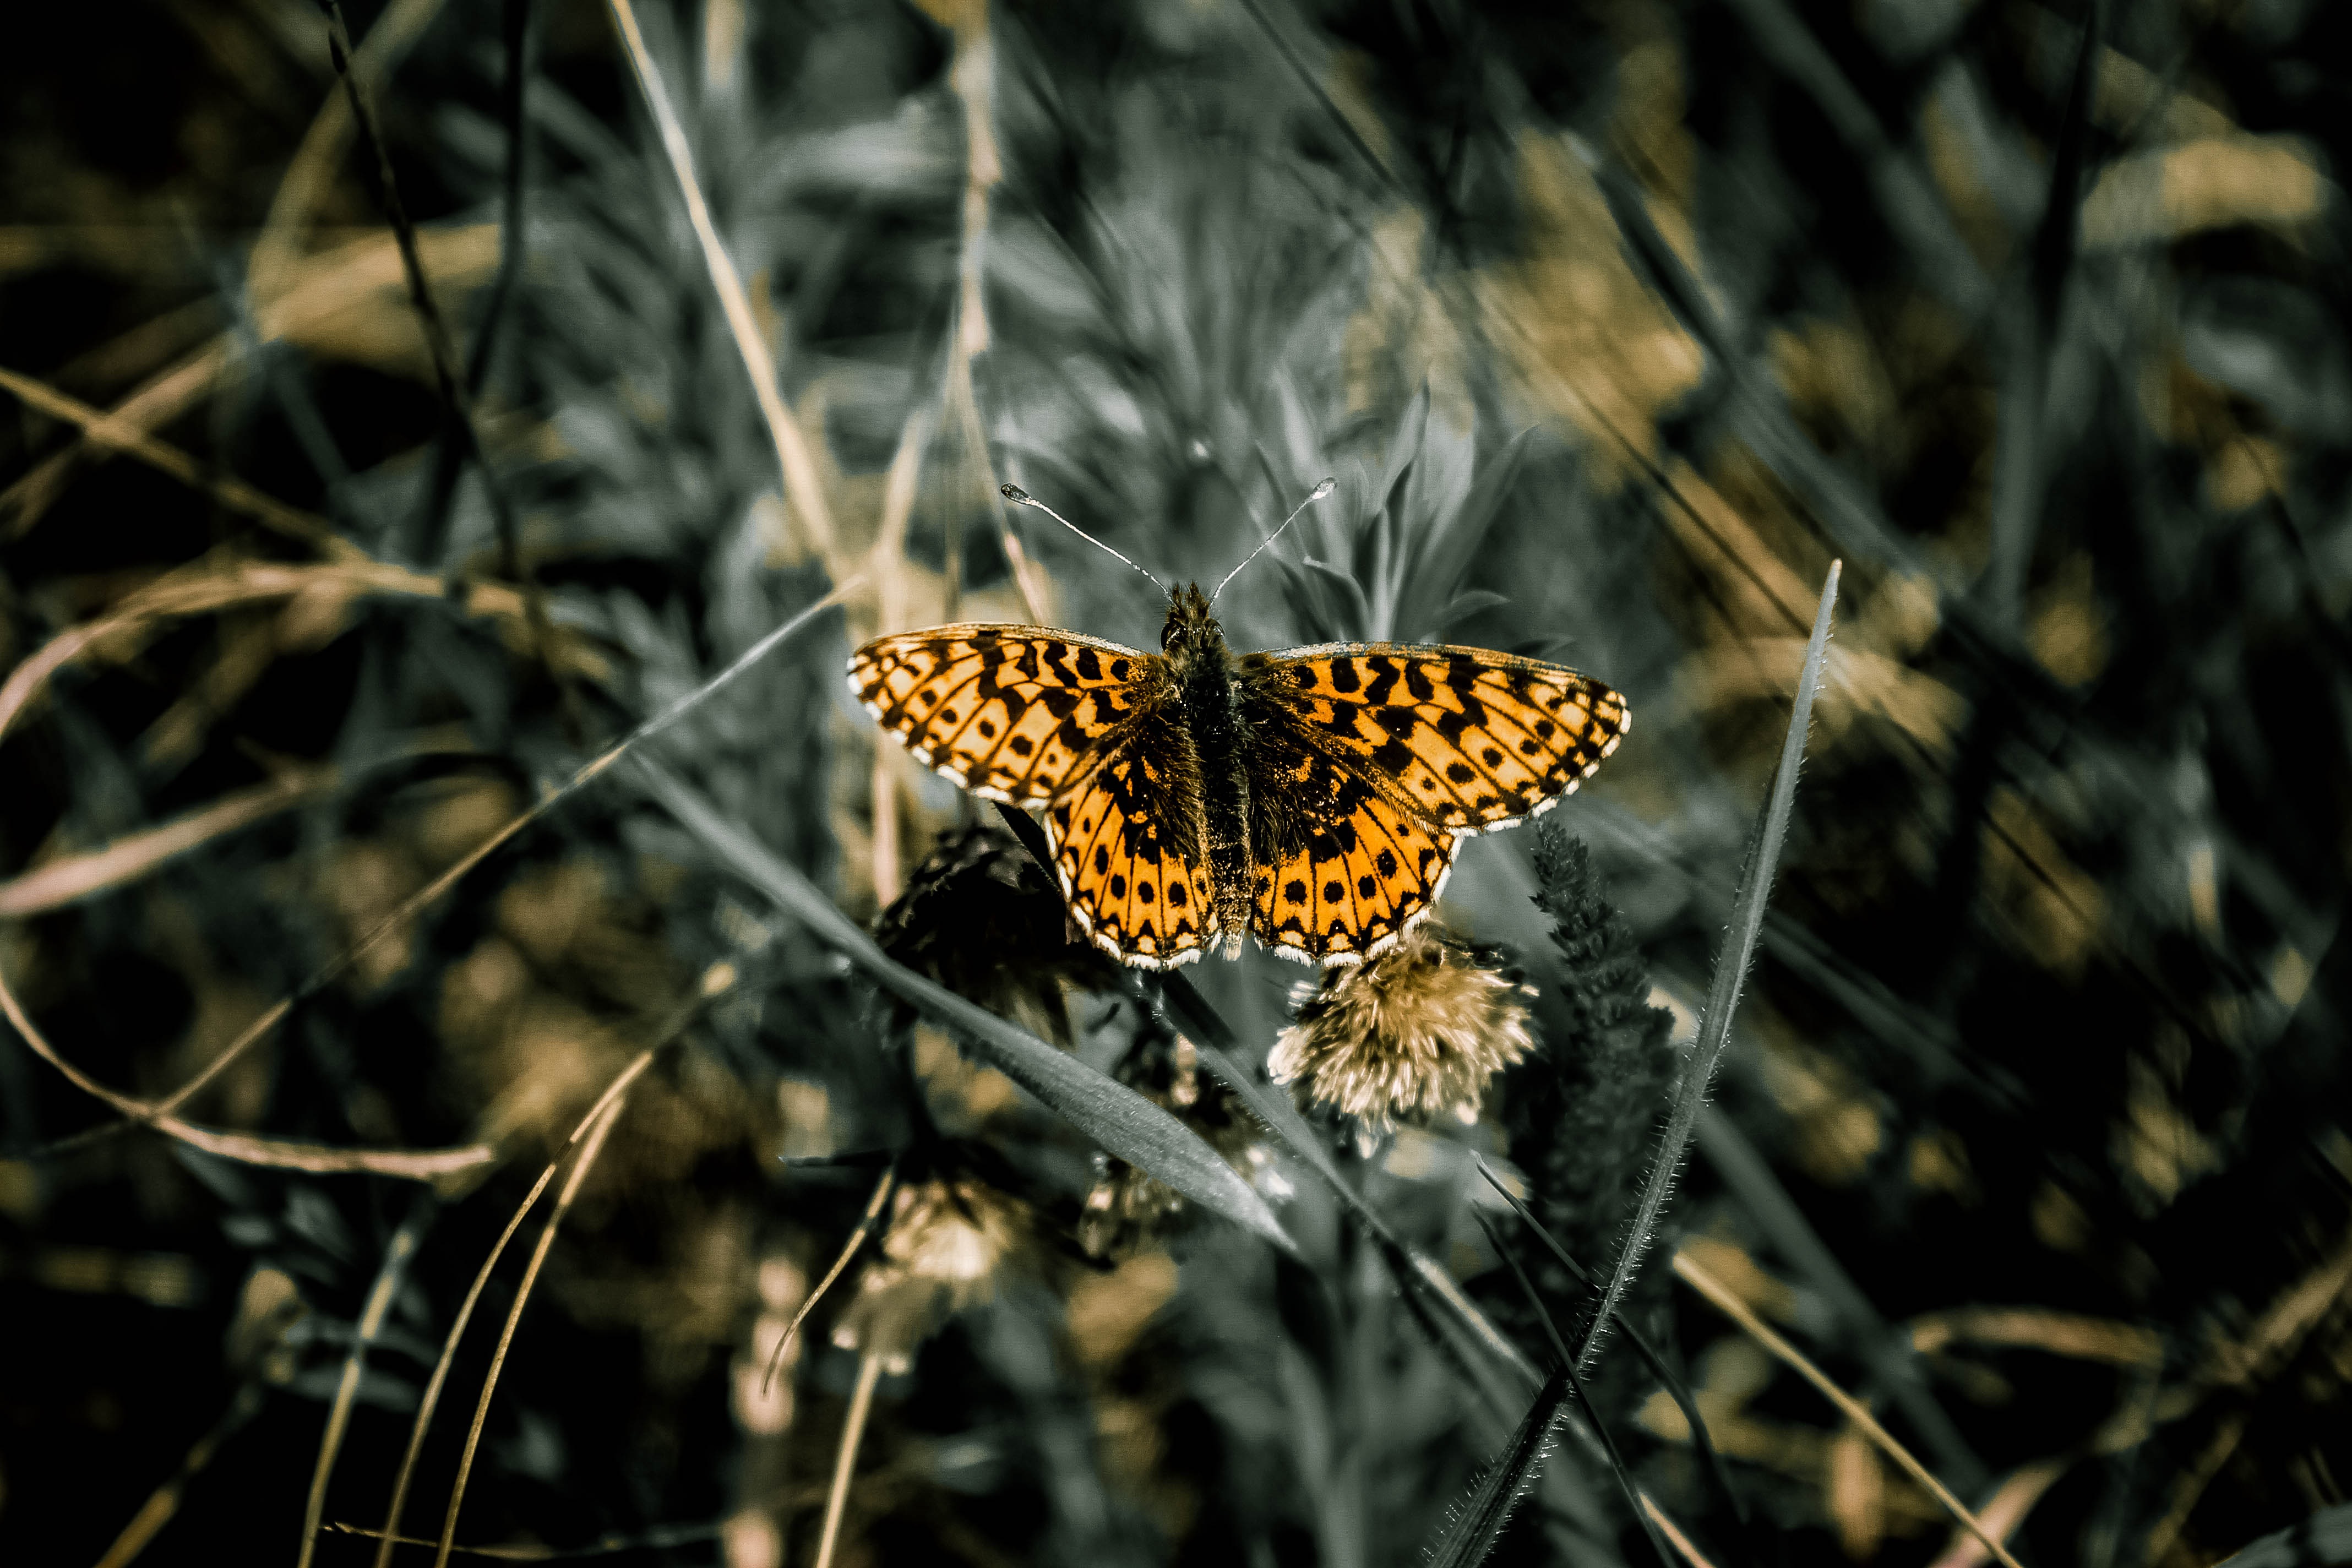
nature, grass, photography, leaf, flower, wildlife, insect, macro, butterfly, flora, fauna, invertebrate, close up, monarch butterfly, macro photography, pollinator, moths and butterflies